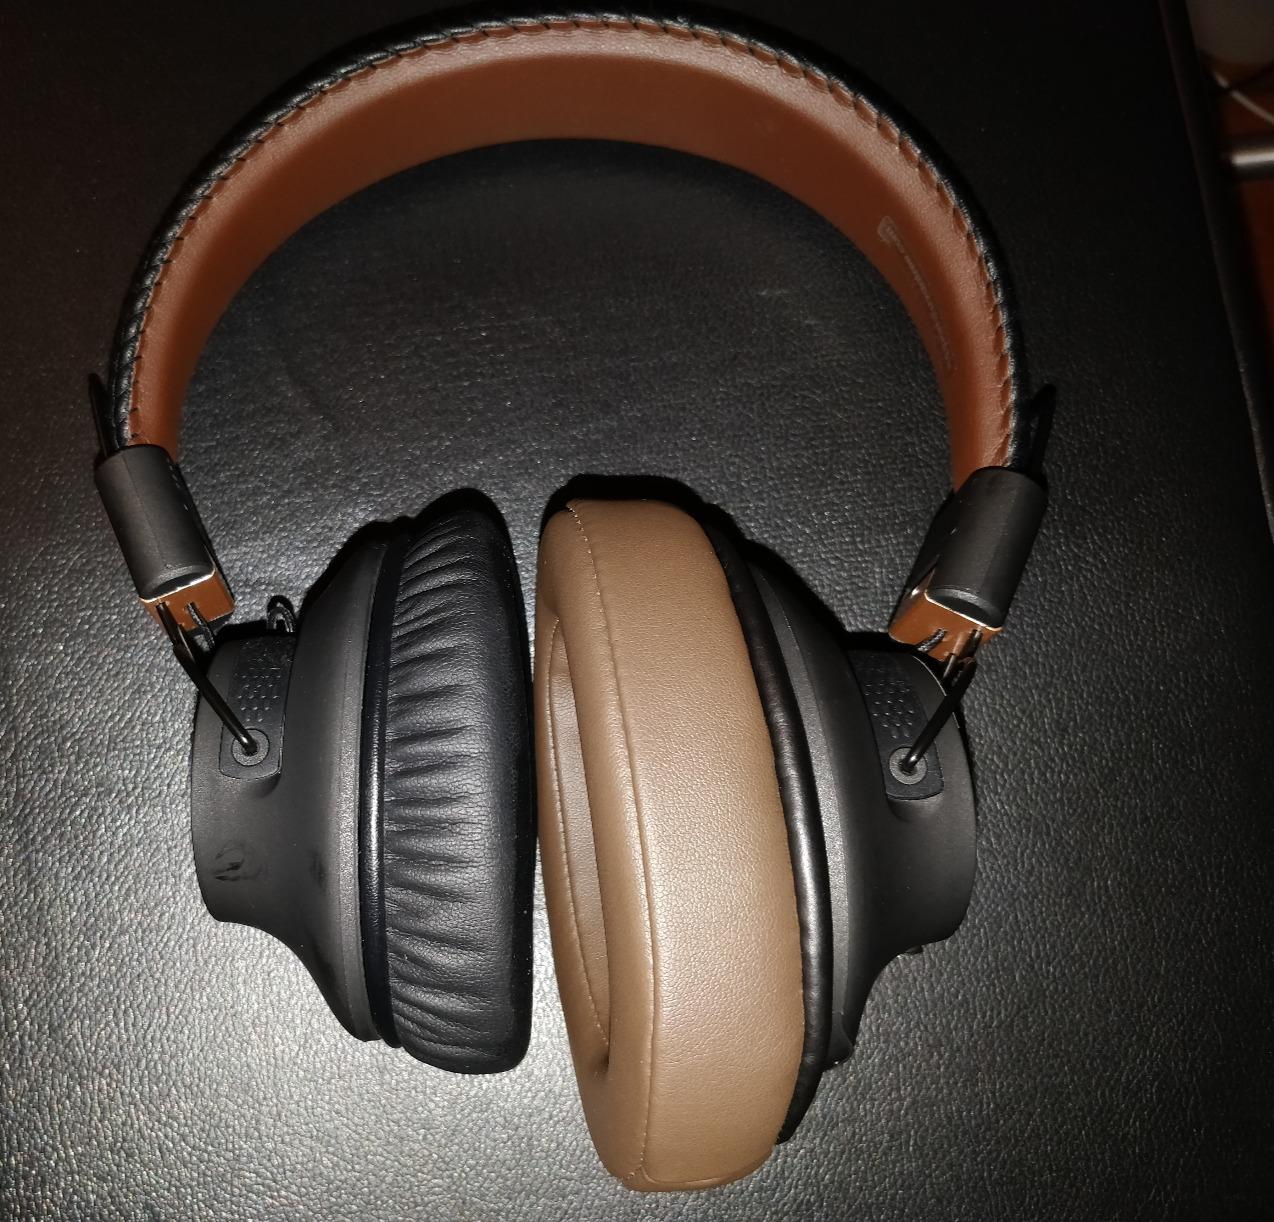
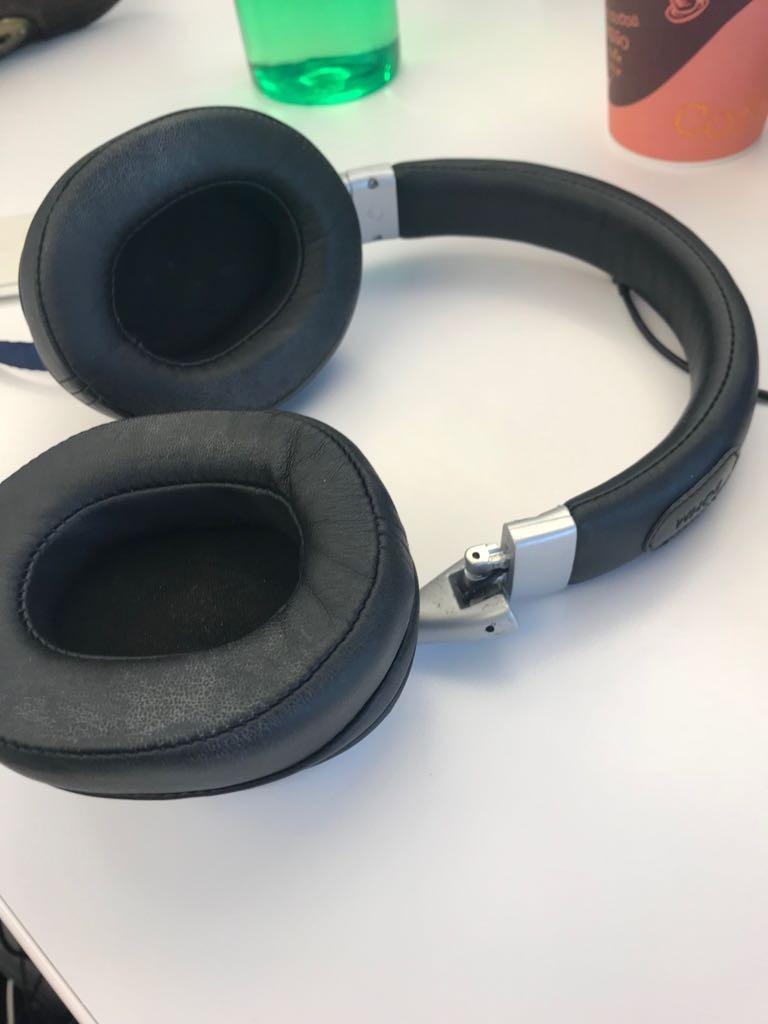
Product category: headphones
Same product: no